Butetown

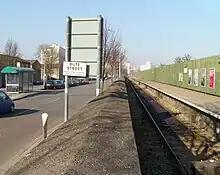
Bute Street "(left)" and the Butetown Branch Line "(right)"

The area is served by Cardiff Bay railway station with shuttle services every 12 minutes to Cardiff Queen Street.